Giacomo Puccini

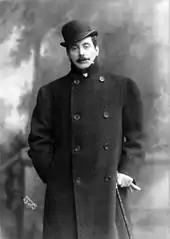
Puccini photographed in 1908

Born in Lucca in the Grand Duchy of Tuscany, in 1858; he was the sixth of nine children of Michele Puccini (1813–1864) and Albina Magi (1830–1884). The Puccini family was established in Lucca as a local musical dynasty by Puccini's great-great-grandfather – also named Giacomo (1712–1781). This first Giacomo Puccini, though often referred to as Jacopo, was "maestro di cappella" of the Cattedrale di San Martino in Lucca. He was succeeded in this position by his son, Antonio Puccini, and then by Antonio's son Domenico, and then his son, Michele. Each Puccini studied music at Bologna, and some took additional musical studies elsewhere. Domenico Puccini studied for a time under Giovanni Paisiello. Each composed music for the church. In addition, Domenico composed several operas, and Michele composed one opera. Puccini's father Michele enjoyed a reputation throughout northern Italy, and his funeral was an occasion of public mourning, at which the then-famed composer Giovanni Pacini conducted a Requiem.